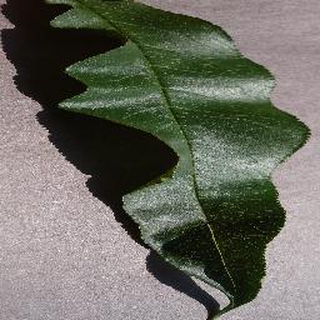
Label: healthy_peach